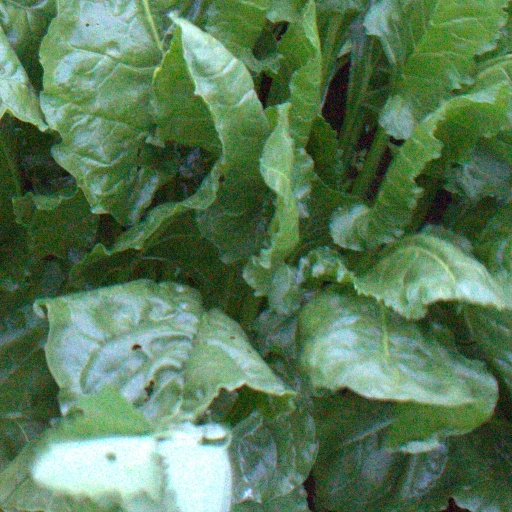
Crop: sugar beet